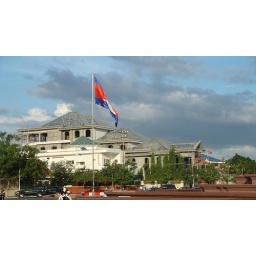
192 govt house near independent monument